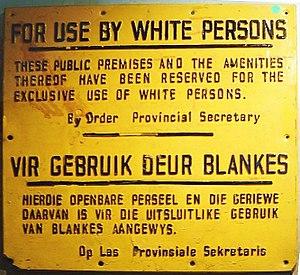
L'équipe d'Afrique du Sud de rugby à XV est l'équipe qui représente l'Afrique du Sud dans les principales compétitions internationales de rugby à XV.
L’apartheid était une politique dite de « développement séparé » affectant des populations selon des critères raciaux ou ethniques dans des zones géographiques déterminées. Il fut conceptualisé et introduit à partir de 1948 en Afrique du Sud par le Parti national, puis aboli le 30 juin 1991. La politique d'apartheid se voulait l'aboutissement institutionnel d'une politique et d'une pratique jusque-là empirique de ségrégation raciale, élaborée en Afrique du Sud depuis la fondation par la Compagnie néerlandaise des Indes orientales de la colonie du Cap en 1652. Avec l'apartheid, le rattachement territorial et le statut social dépendaient du statut racial de l'individu. L'apartheid a également été appliqué de 1959 à 1979 dans le Sud-Ouest africain, alors administré par l'Afrique du Sud.
Dans le champ des sciences sociales, la ségrégation désigne tout phénomène évolutif ou tout état de séparation de groupes ethniques ou sociaux, à l'échelle infra-urbaine, urbaine, régionale ou nationale. Celle-ci peut être confirmée ou favorisée par la loi et peut conduire à la formation d'aires ségréguées, de territoires hétérogènes et d'espaces-frontières. La ségrégation existe aussi sous des formes de ségrégation sexuelle, religieuse ou scolaire, mais qui toujours s'inscrivent dans l'espace.
Le racisme est une idéologie qui, partant du postulat de l'existence de races au sein de l'espèce humaine, considère que certaines catégories de personnes sont intrinsèquement supérieures à d'autres. Il se différencie ainsi du racialisme qui, partant du même postulat, ne considère pas les races comme inégales. Cette idéologie peut amener à privilégier une catégorie donnée de personnes par rapport à d'autres. Le Petit Larousse a deux définitions du racisme, au sens strict du terme, comme « idéologie fondée sur la croyance qu'il existe une hiérarchie entre les groupes humains, les « races » ; comportement inspiré par cette idéologie », et au sens large du terme, comme « une attitude d’hostilité répétée voire systématique à l’égard d’une catégorie déterminée de personnes ».
Les lois de l'apartheid est une expression désignant l'ensemble de la législation raciale régissant les populations d'Afrique du Sud entre 1948 et 1991. Complétant le South Africa Act et les anciennes lois et règlements adoptés dans le cadre informel de la colour bar, ces nouvelles lois ont été adoptées à partir de 1948, à la suite de la victoire du parti national. Systématisant l'application des lois raciales antérieures et institutionnalisant la ségrégation raciale, les lois piliers de l'apartheid furent principalement abolies en juin 1991. Certaines lois annexes furent réformées à la fin des années 1990 et au début des années 2000.
L'histoire de l'Afrique du Sud est très riche et très complexe du fait de la juxtaposition de peuples et de cultures différentes qui se succèdent et se côtoient depuis la Préhistoire. Les Bochimans y sont présents depuis au moins 25 000 ans et les Bantous, depuis au moins 1 500 ans. Les deux peuples auraient généralement cohabité paisiblement. L'histoire écrite débute avec l'arrivée des Européens, en commençant par les Portugais qui décident de ne pas coloniser la région, laissant la place aux Néerlandais. Les Britanniques contestent leur prééminence vers la fin du xviiiᵉ siècle, ce qui mène à deux guerres. Le xxᵉ siècle est marqué par le système législatif séparatiste et ségrégationniste de l'apartheid puis par l'élection de Nelson Mandela, premier président noir d'Afrique du Sud, à la suite des premières élections nationales multiraciales au suffrage universel organisées dans le pays.
L'Union sud-africaine ou union d'Afrique du Sud est le nom donné à l’État d'Afrique du Sud de sa fondation en 1910, comme dominion de la Couronne britannique, à 1961, année de la création de la république d'Afrique du Sud.
Pleure, ô pays bien-aimé est un film britannique réalisé par Zoltan Korda, sorti en 1952.
L'histoire de l'Afrique du Sud de 1948 à 1994 est marquée par la mise en place puis par le démantèlement de la politique d'apartheid. Successivement nommée Union d'Afrique du Sud puis République d'Afrique du Sud à partir de 1961, le pays connaît, durant cette période, un système de ségrégation raciale institutionnalisée. Trois ans de négociations constitutionnelles, à partir de 1991, entre le pouvoir blanc et les Partis anti-apartheid sont nécessaires pour que la démocratie représentative, que connaissait la minorité blanche soit étendue, en 1994, à la majorité noire de la population sud-africaine et que le premier président noir d'Afrique du Sud soit élu via des élections au suffrage universel.
L'Afrique du Sud, en forme longue la république d'Afrique du Sud, est un pays situé à l'extrémité australe du continent africain. Sa capitale administrative est Pretoria. Il est frontalier à l'ouest-nord-ouest avec la Namibie, au nord et au nord-nord-est avec le Botswana, au nord-est avec le Zimbabwe, et à l'est-nord-est avec le Mozambique et l'Eswatini. Le Lesotho est pour sa part un État enclavé dans le territoire sud-africain.
La tournée de l'équipe de France de rugby à XV en 1958 est la première tournée d'une équipe de rugby à XV représentant la France dans une nation du Commonwealth de l'hémisphère Sud. Elle effectue une tournée en Afrique du Sud en 1958 et termine invaincue de la série de deux test matches avec une victoire et un nul.
Un Afrikaner est un Sud-africain blanc d’origine néerlandaise, française, allemande ou scandinave qui s’exprime dans une langue dérivée du néerlandais du XVIIᵉ siècle : l’afrikaans.
L'afrikaans est une langue germanique issue du néerlandais, parlée en Afrique du Sud, en Namibie, et dans une moindre mesure au Botswana et au Zimbabwe, notamment par les peuples de langue afrikaans dont les Afrikaners. Le mot afrikaans signifie « africain » en néerlandais.